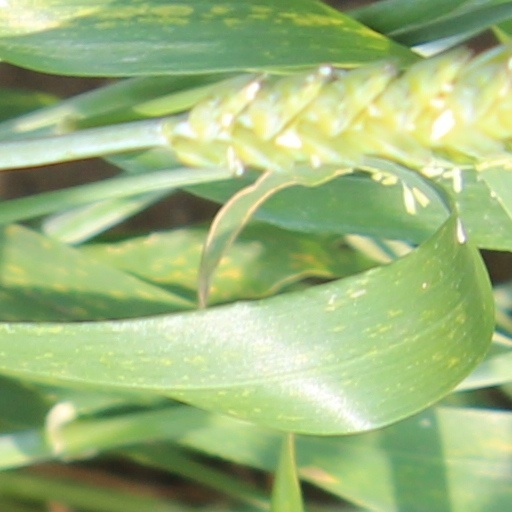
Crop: wheat